Glory (Buffy the Vampire Slayer)

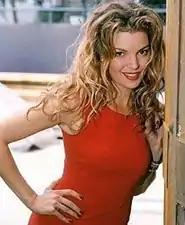
Clare Kramer as Glory

Glory is a fictional character in the television series "Buffy the Vampire Slayer" portrayed by Clare Kramer. Glory was a god from a hell dimension and was the major antagonist of the fifth season. She appeared first in episode 5 and made appearances in 12 other episodes throughout the season. She made a further brief appearance in the first episode of season 7.